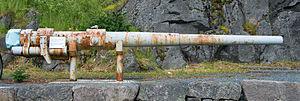
Canon de 13 cm retrouvé dans le port de Stamsund en 1992.